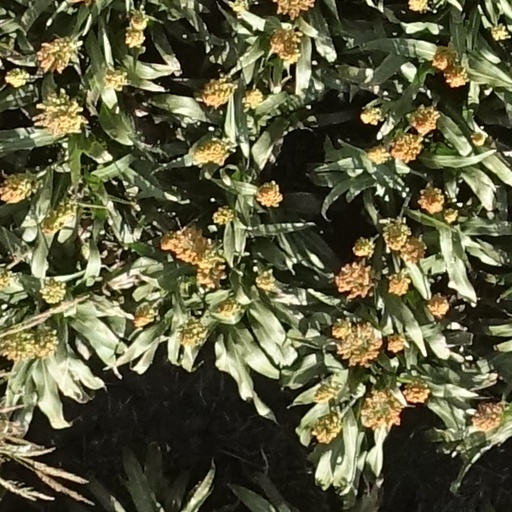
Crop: sorghum